Sunset Lake Floating Bridge

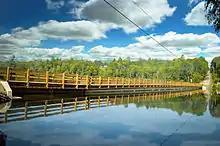
Floating bridge on Sunset Lake in Brookfield, VT

The Sunset Lake Floating Bridge is a floating bridge that carries Vermont Route 65 across Sunset Lake in Brookfield, Vermont, United States.